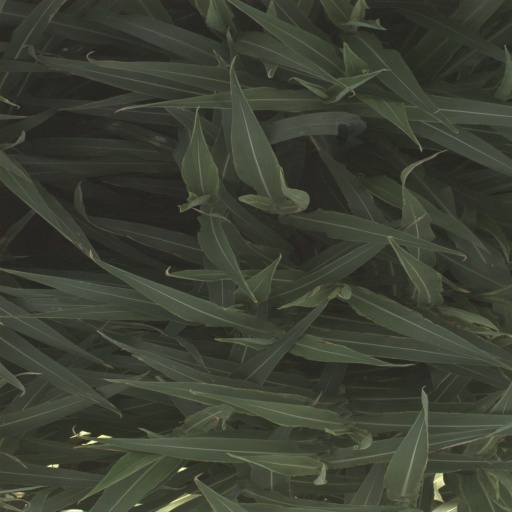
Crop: sorghum